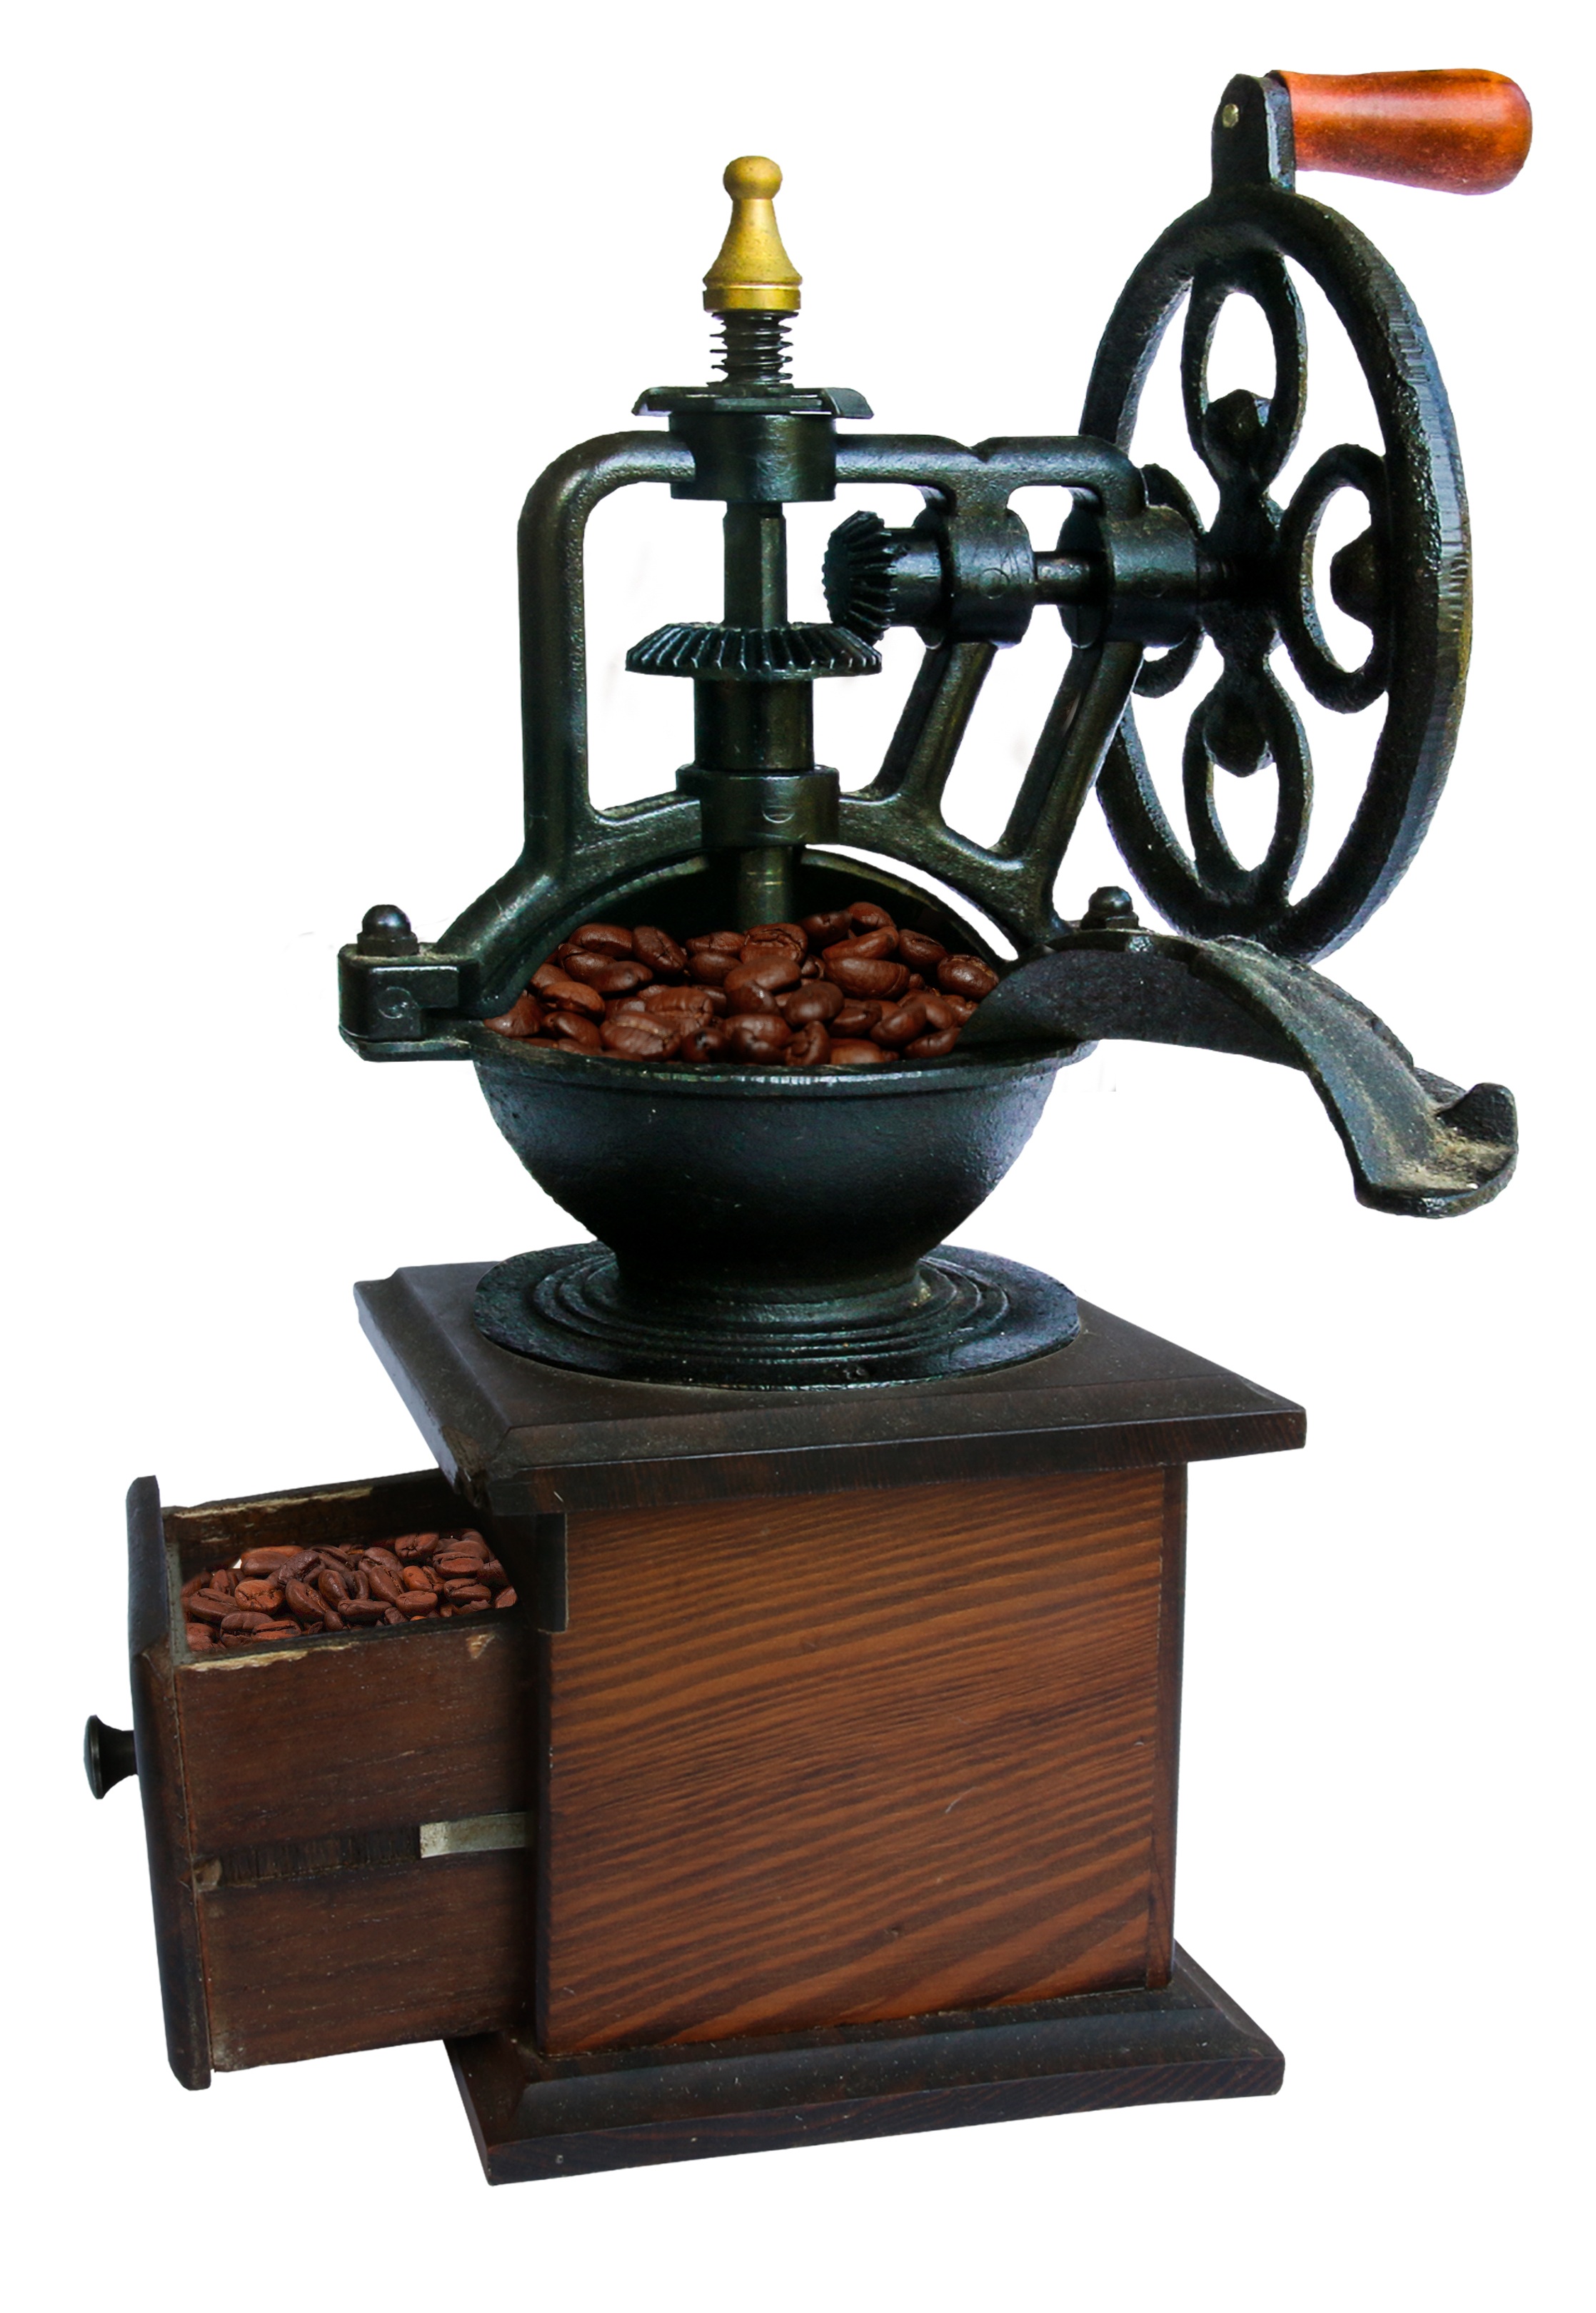
coffee, wood, old, lighting, mill, grinder, iron, historically, trophy, coffee beans, crank, man made object